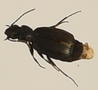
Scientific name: Syntomus americanus
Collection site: Chase Lake National Wildlife Refuge NEON (WOOD), plot WOOD_008